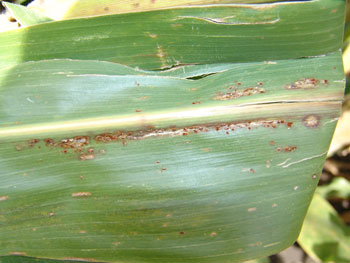
Labels: Corn rust leaf